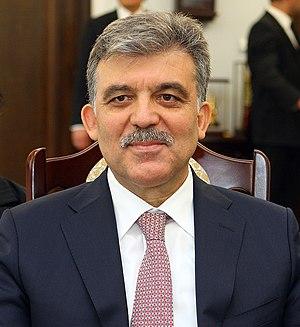
Une élection présidentielle s'est tenue en Turquie le 28 août 2007 au cours de laquelle Abdullah Gül a finalement été élu 11ᵉ président de la République par la Grande Assemblée nationale nouvellement élue au troisième tour de scrutin. Il a en effet été décidé de provoquer des élections législatives anticipées, qui se sont déroulées le 22 juillet, pour répondre à la crise politique qu'avait provoqué une première tentative d'élection en avril-mai de la même année.
La guerre civile syrienne — ou révolution syrienne — est un conflit armé en cours depuis 2011 en Syrie. Elle débute dans le contexte du Printemps arabe par des manifestations majoritairement pacifiques en faveur de la démocratie contre le régime baasiste dirigé par le président Bachar el-Assad. Réprimé brutalement par le régime, le mouvement de contestation se transforme peu à peu en une rébellion armée.